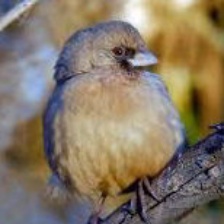
Species: ALBERTS TOWHEE
Scientific name: PIPILO ABERTI